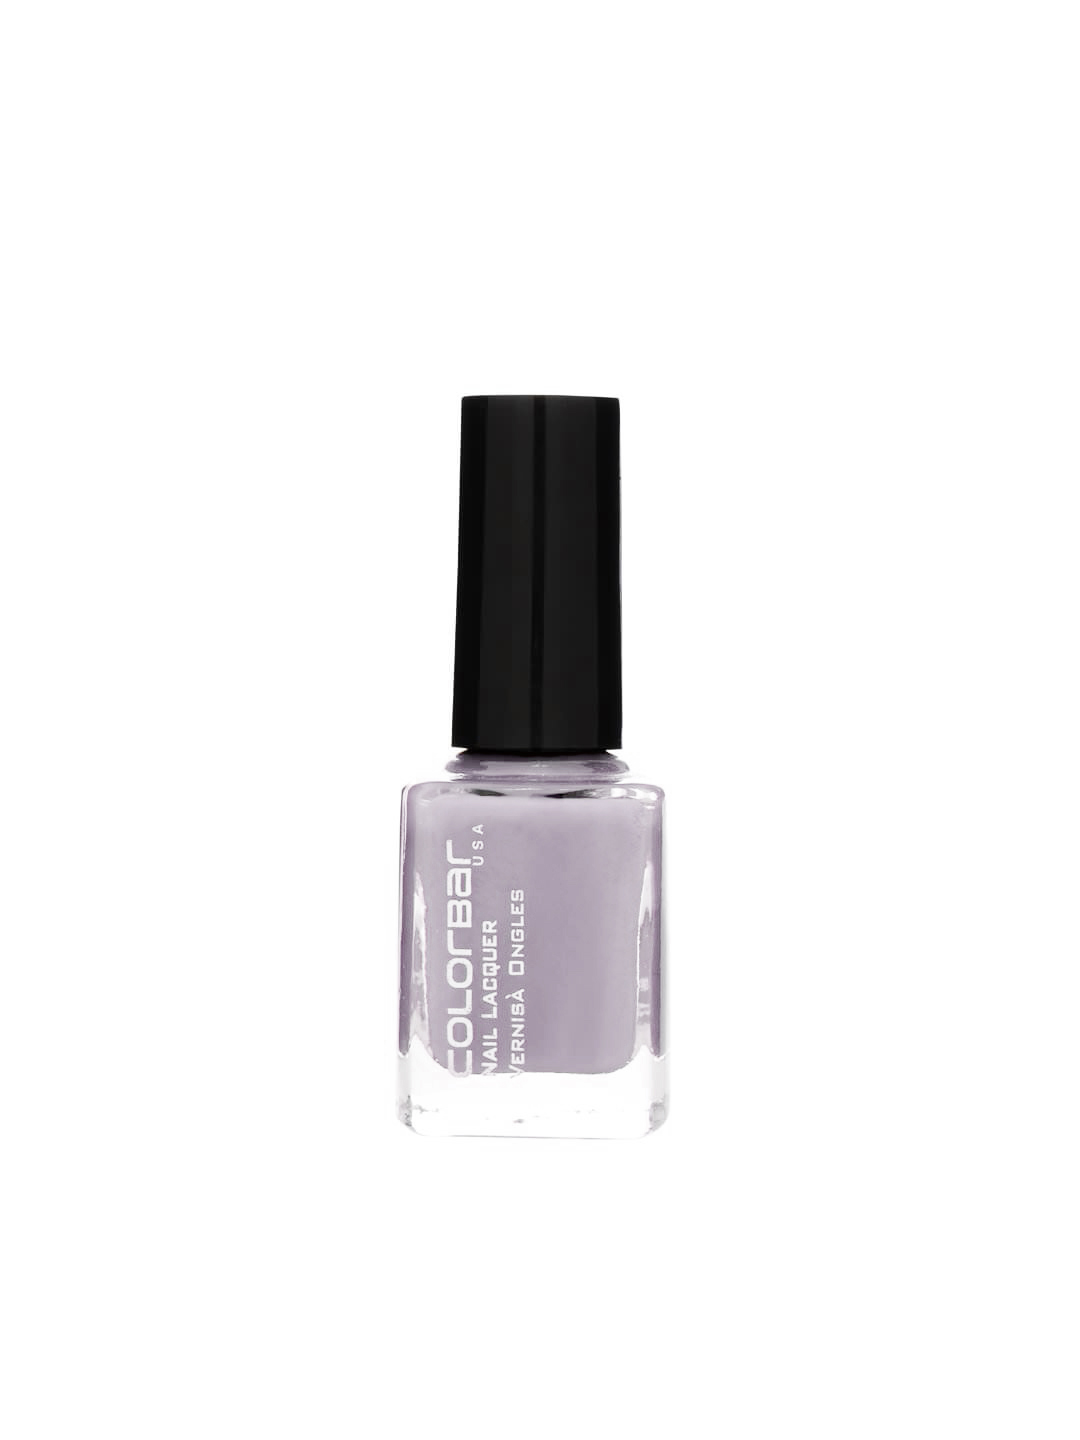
Colorbar Mauve Fever Nail Lacquer 25
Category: Personal Care / Nails / Nail Polish
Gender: Women
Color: Mauve
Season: Spring 2017
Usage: Casual